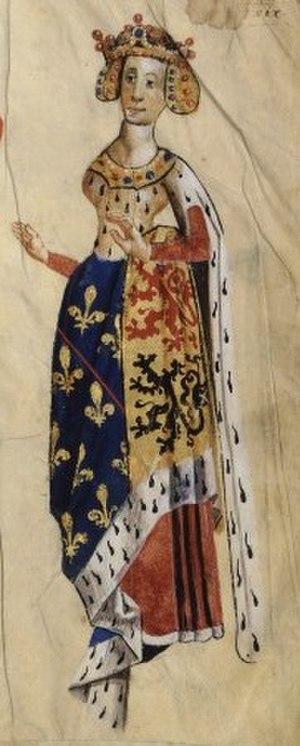
Ceci est une liste des dames, puis duchesses de Bourbon à partir de 1327. Le titre régulier est éteint depuis 1830.
Cette page dresse une liste de personnalités mortes au cours de l'année 1354 :
Marie de Hainaut, parfois aussi nommée Marie d'Avesnes, est une duchesse de Bourbon, fille de Jean Iᵉʳ, comte de Hainaut et de Hollande, et de Philippa de Luxembourg, et l'épouse de Louis Iᵉʳ de Bourbon.